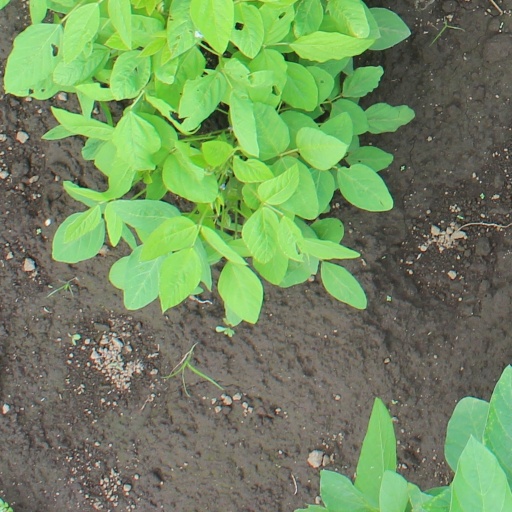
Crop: soybean